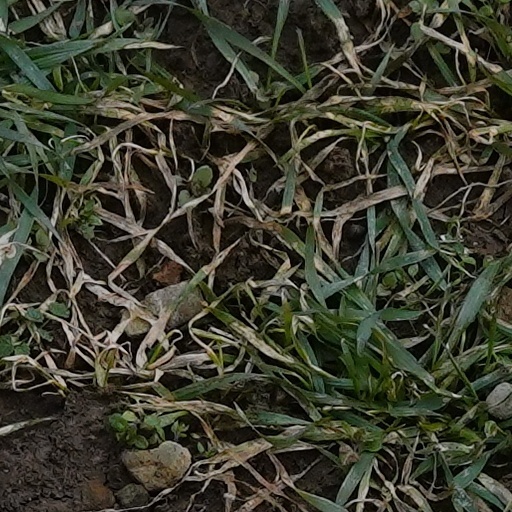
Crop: wheat